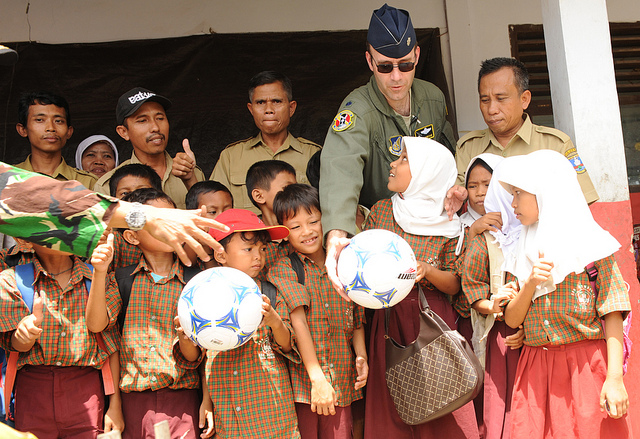
những người đàn ông đang đưa những quả bóng cho những đứa trẻ